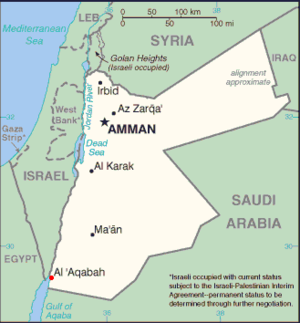
Akaba
Akaba ved det Røde Hav.
Akaba er Jordans eneste havneby. Den ligger ved det Røde Hav i nordspidsen af Akababugten.